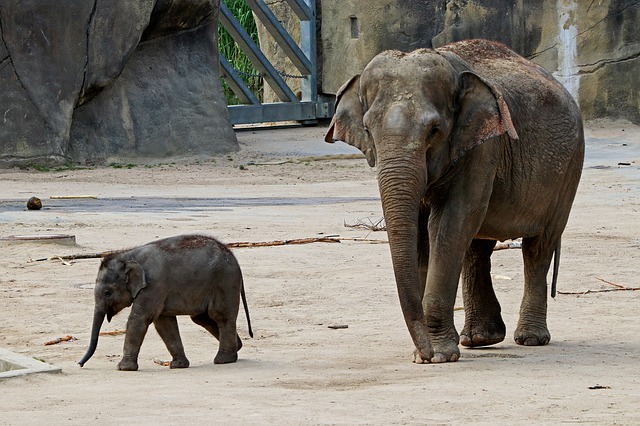
Label: elefante